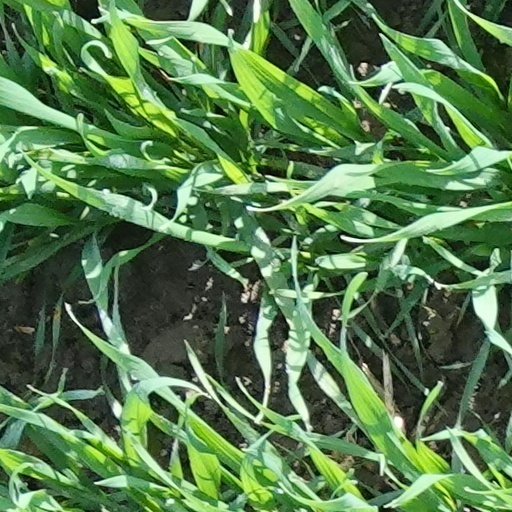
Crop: wheat